Allagadda

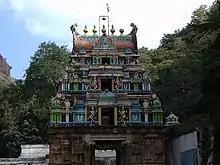
Upper ahobilam temple

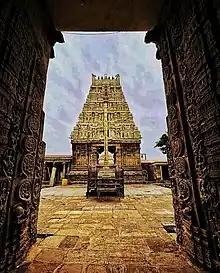
Ahobilam near allagadda.

Between 1746 and 1799 Allagadda was under the Bijapur Nawabs ruling independently. Following the Treaty of Seringapatam the Tippu Sultan agreed to give his northern territory to the Nizam of Hyderabad in 1792. In 1796, the then Nizam Asaf Jah II, harassed by the Marathas and Tipu Sultan, opted to get British military protection under Lord Wellesley's doctrine of Subsidiary Alliance. As a part of this agreement, the Nizam ceded a large portion of the acquired territory to the British, to be added to the Madras Presidency.